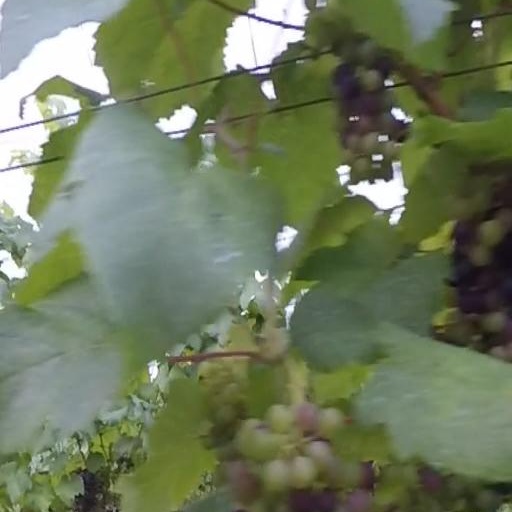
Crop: grape